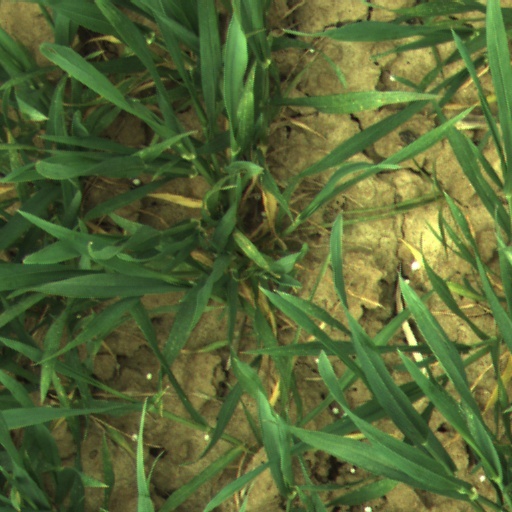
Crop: wheat